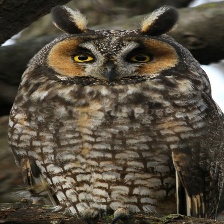
Species: LONG-EARED OWL
Scientific name: ASIO OTUS
ImageNet parent category: great_grey_owl